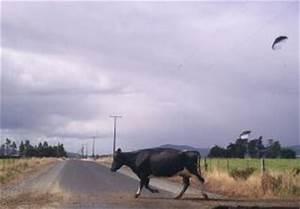
cow